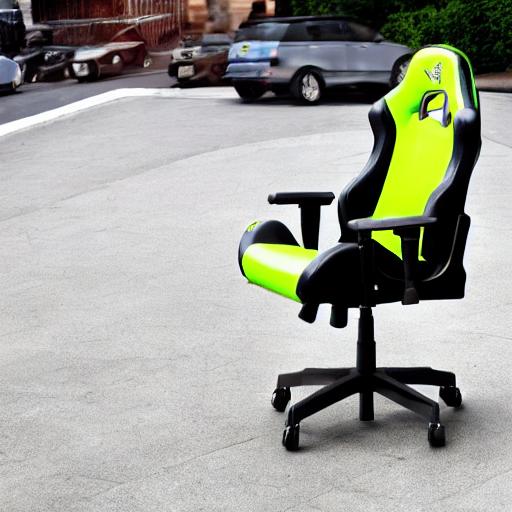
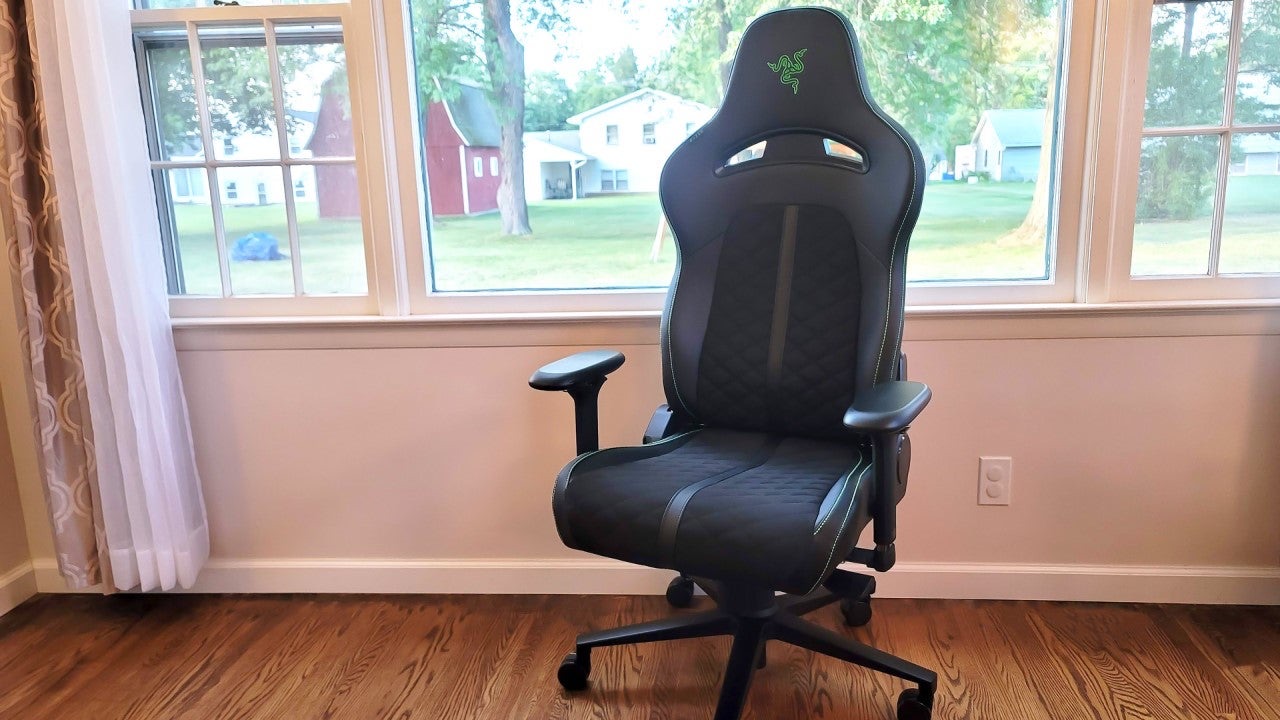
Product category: items_chair
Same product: no